Love and Marriage (film)

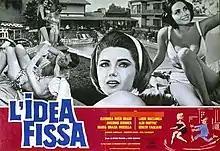

Love and Marriage is a 1964 Italian anthology comedy film directed by Gianni Puccini and Mino Guerrini.